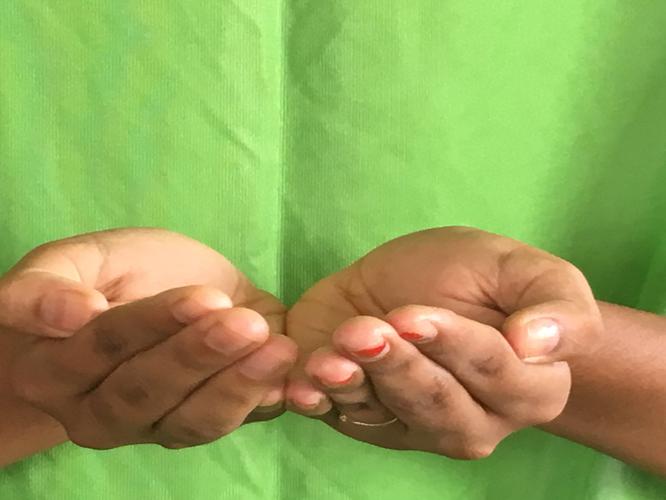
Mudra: Pushpaputa
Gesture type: double_hand